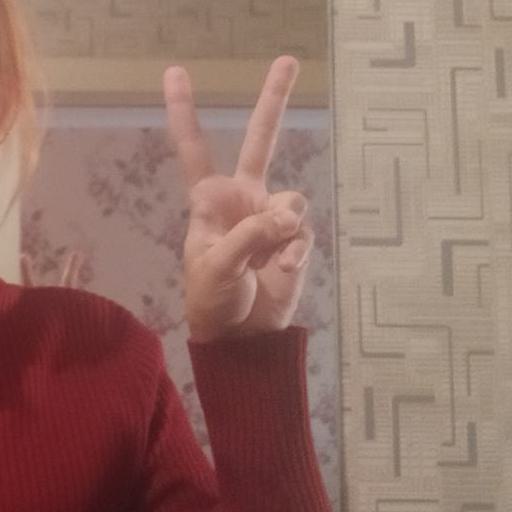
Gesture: peace